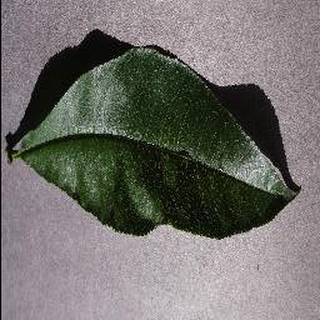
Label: healthy_peach